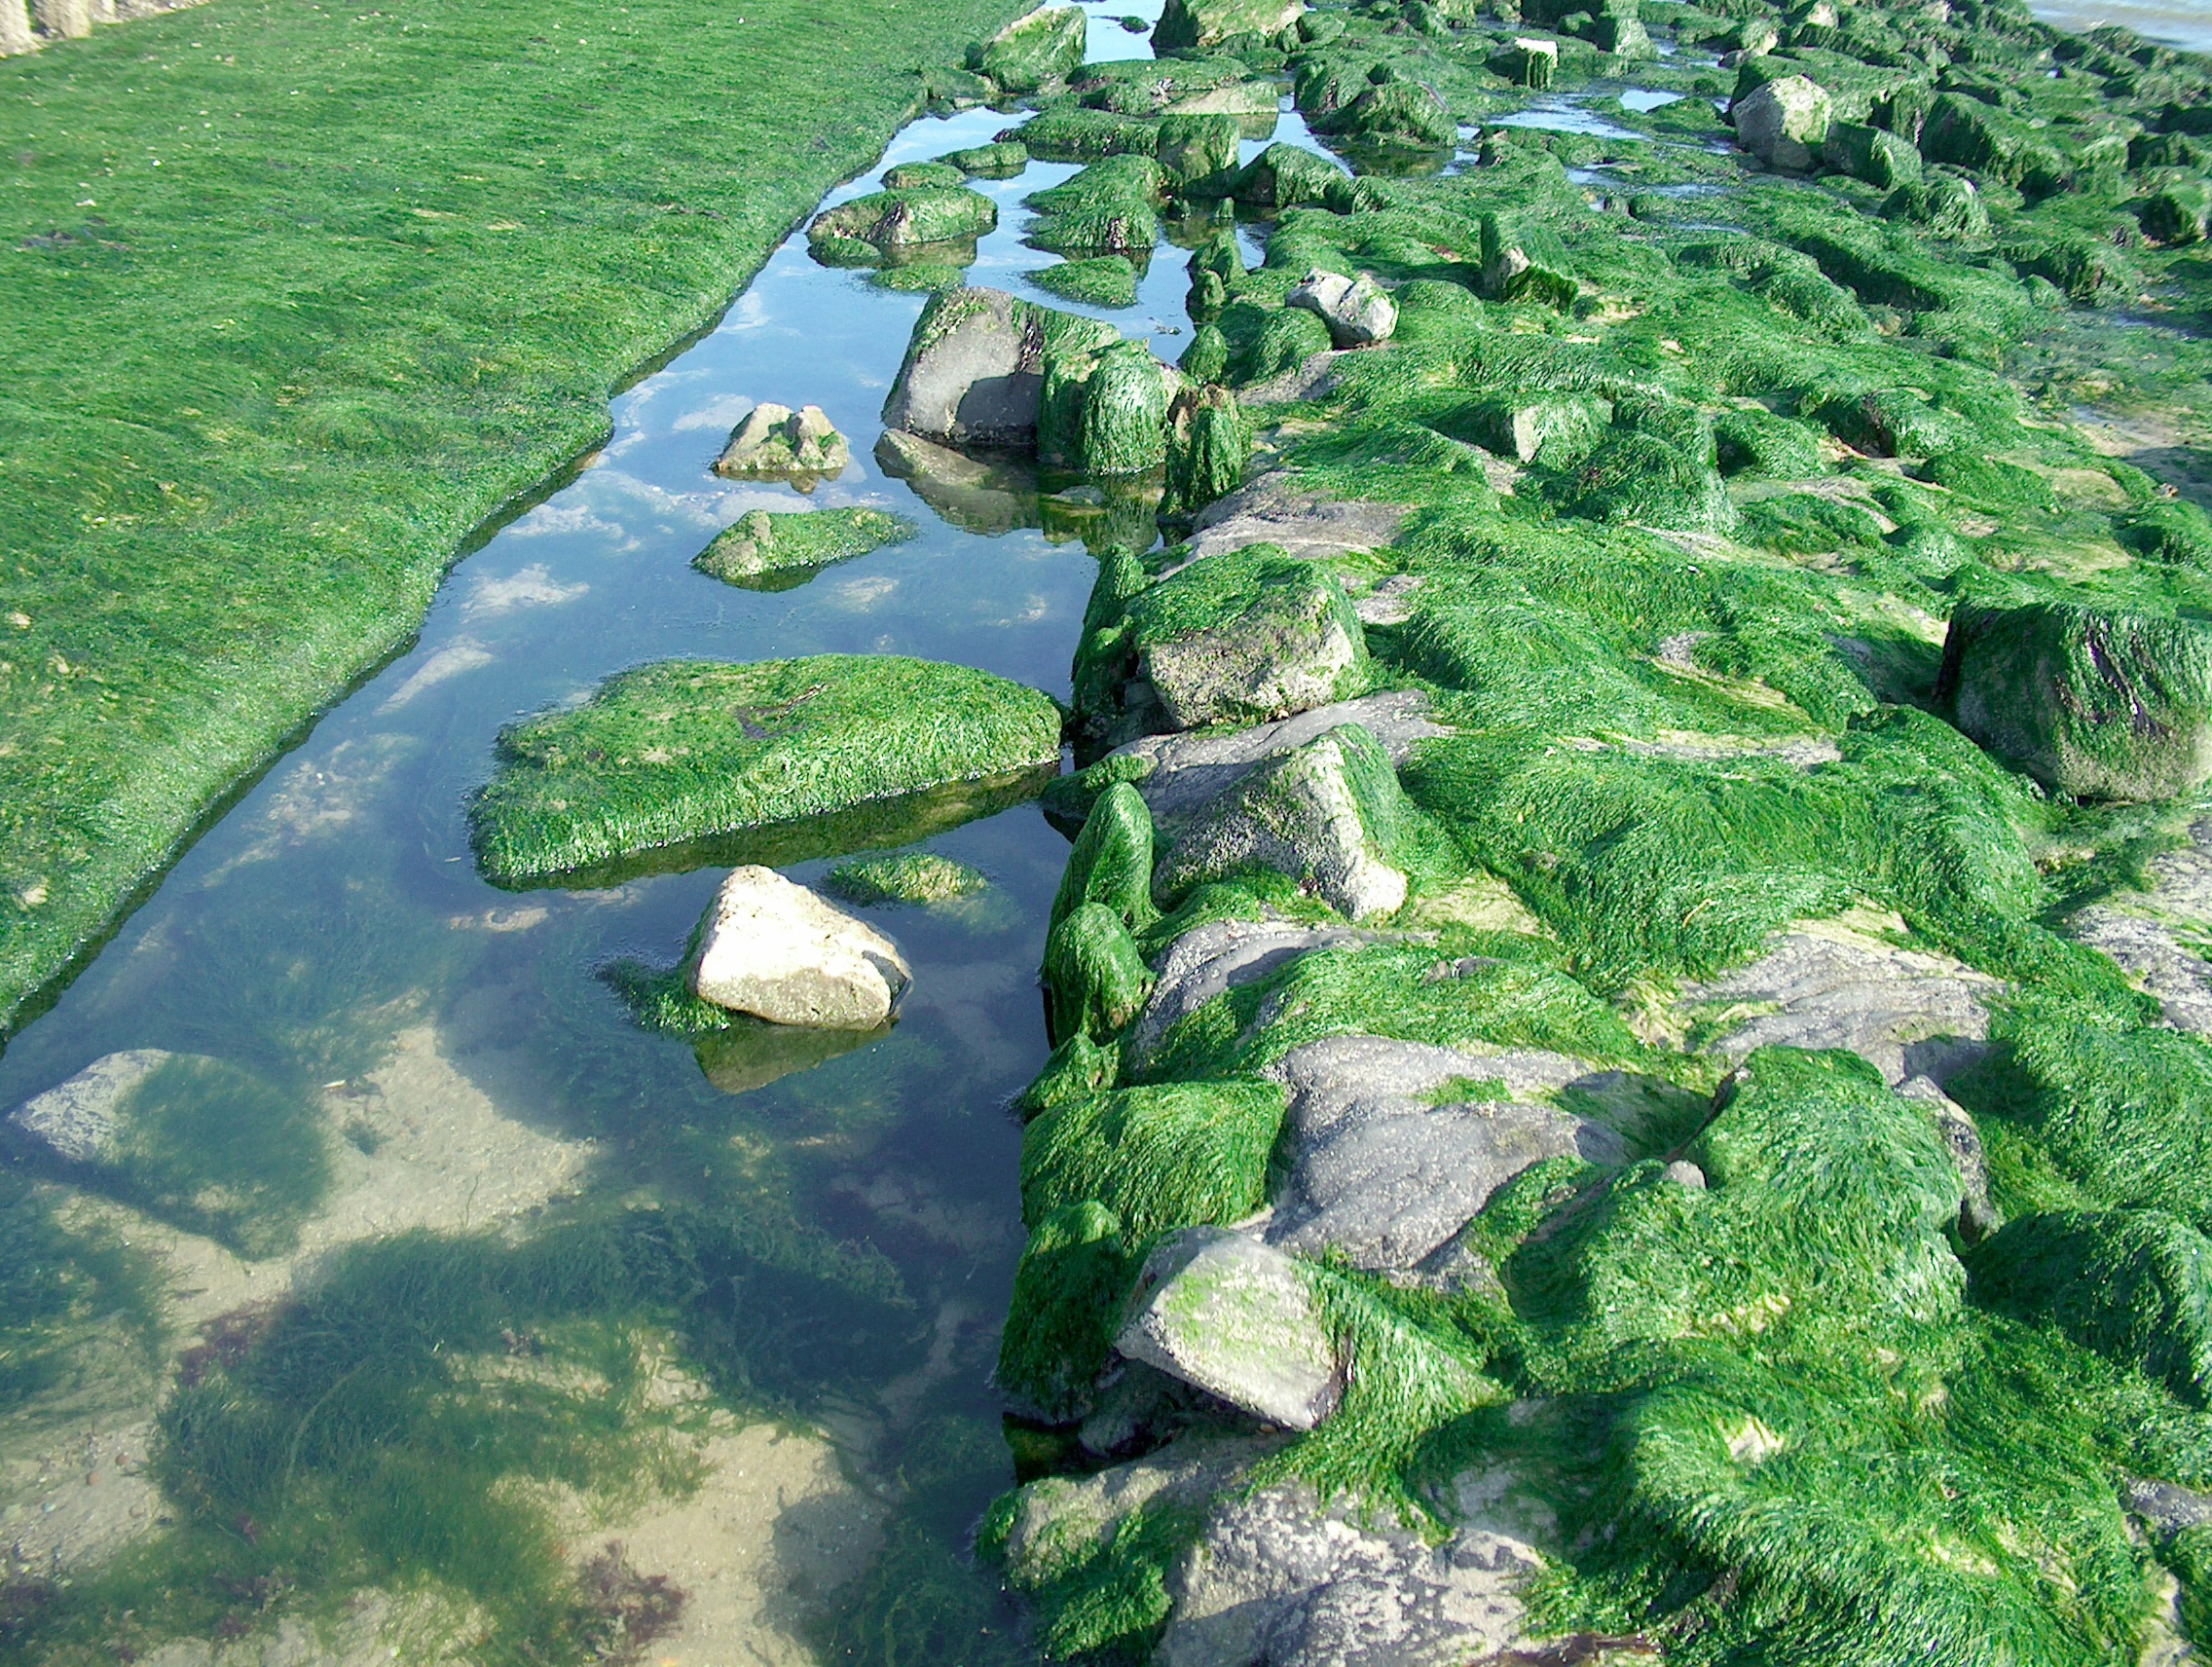
coast, water, lawn, flower, pond, stream, garden, terrain, stones, algae, vegetation, ecosystem, aerial photography, green algae, pole head